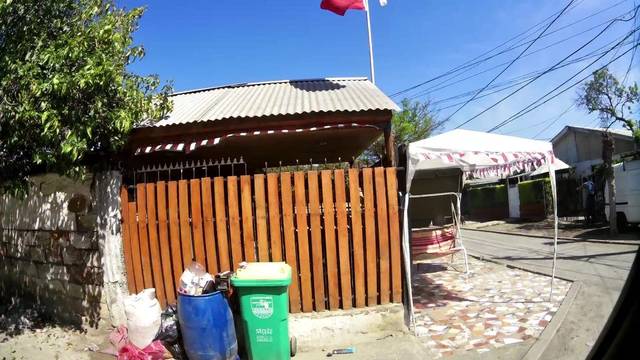
Region: Chile
Coordinates: -33.498, -70.731